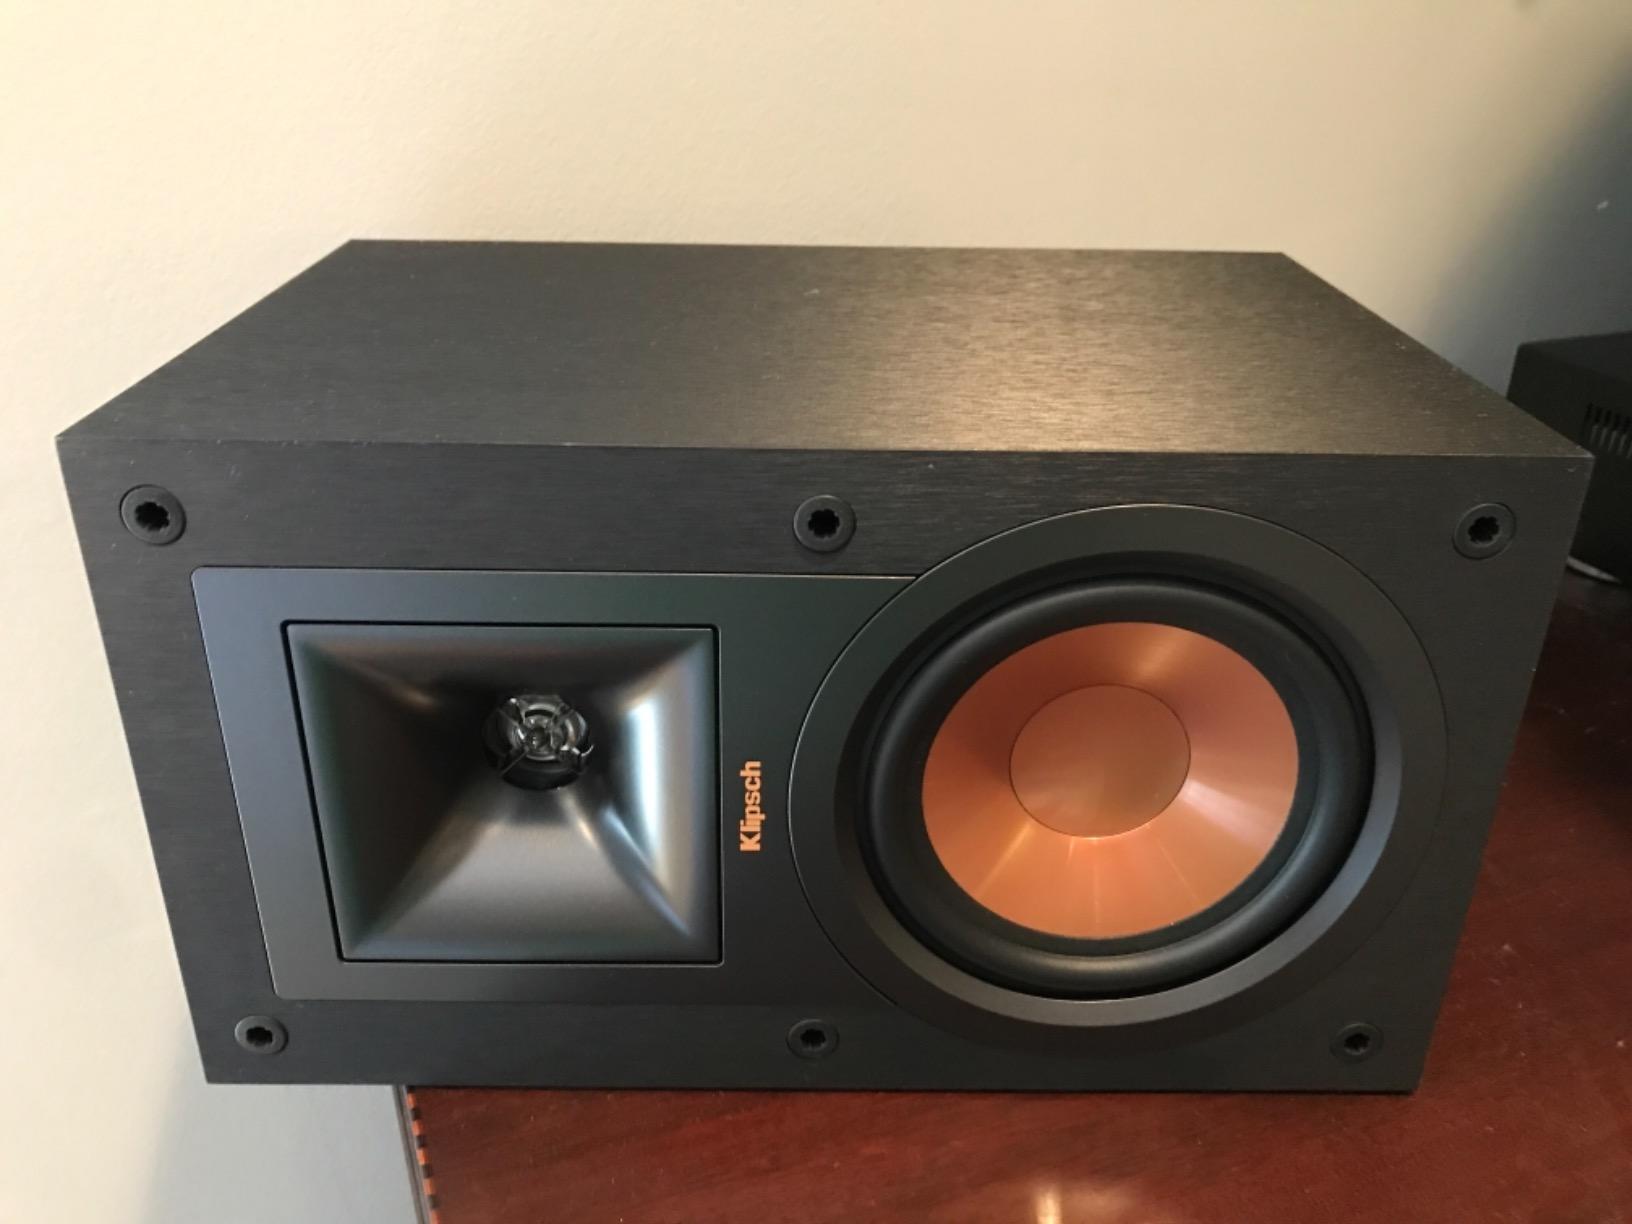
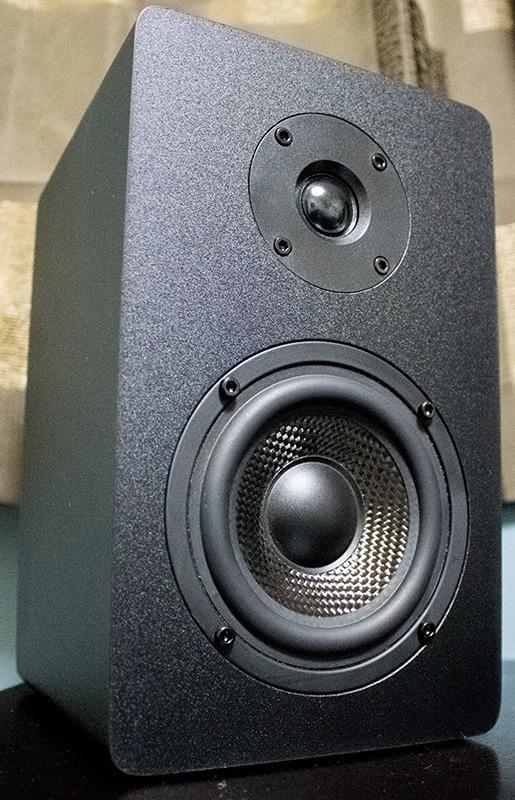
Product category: speaker
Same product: no